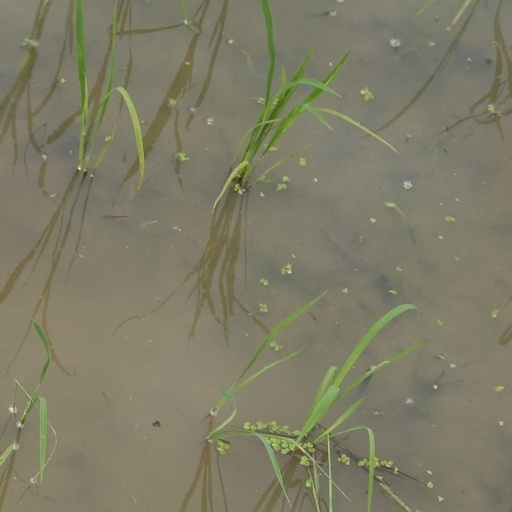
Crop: rice